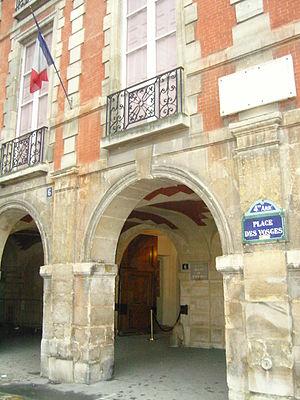
La maison de Victor Hugo est un musée monographique parisien, situé au 6 place des Vosges, dans le 4ᵉ arrondissement, qui préserve l’ancien hôtel de Rohan-Guémené où Victor Hugo loua l'appartement au deuxième étage pendant seize ans, de 1832 à 1848.